Sky position (RA, Dec in degrees): 192.181, 21.176
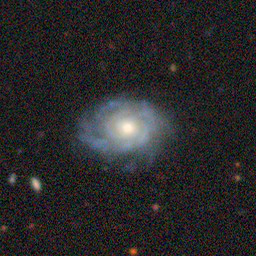
Galaxy morphology: Unbarred Tight Spiral Galaxies